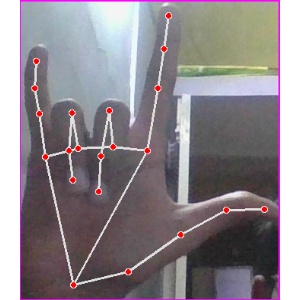
अक्षर: व